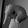
ASL letter: Q